Arcadia Brewing Company

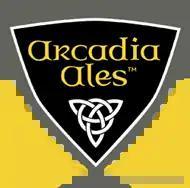

The Arcadia Brewing Company (also known as Arcadia Ales) was a brewery with facilities in Battle Creek and Kalamazoo, Michigan, United States, in operation from 1996 to 2019. At the time it ceased operations due to financing problems, it was one of Michigan's 25 largest craft breweries and distributed to eight states.